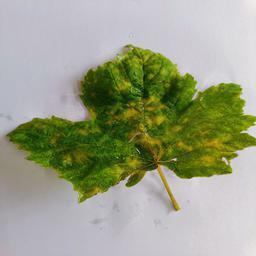
Label: Downy Mildew